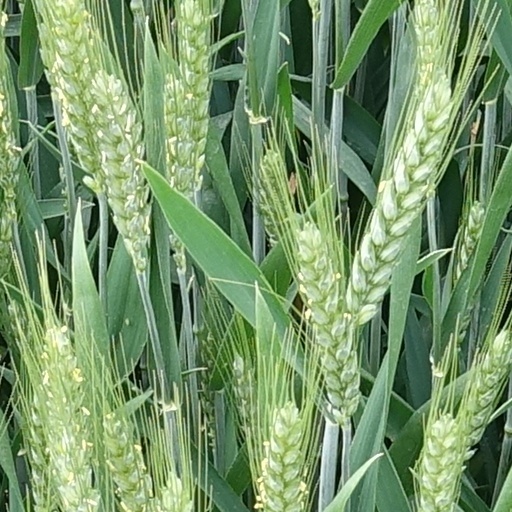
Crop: wheat